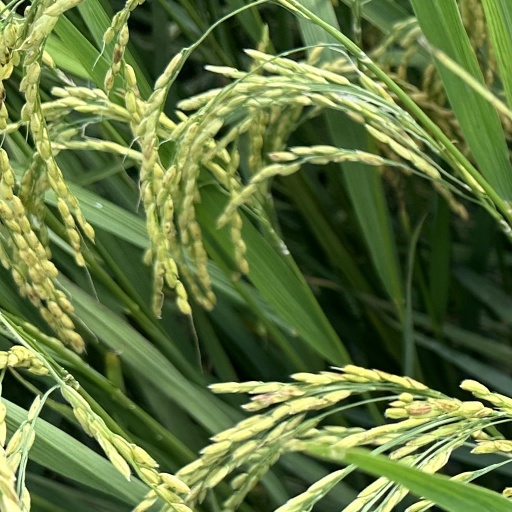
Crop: rice